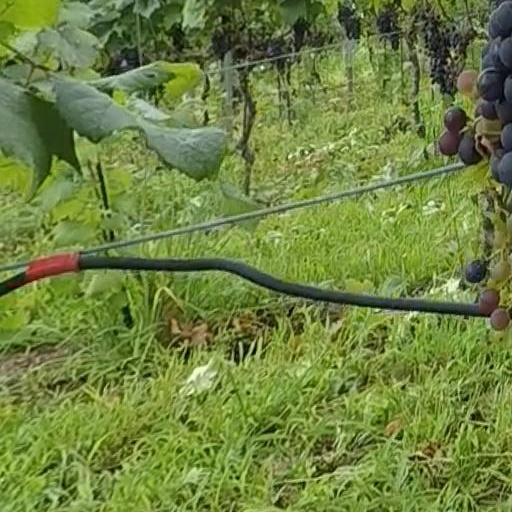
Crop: grape